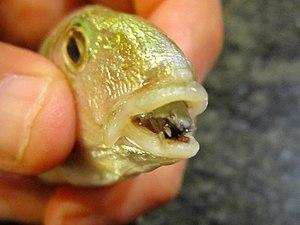
Cymothoa est un genre de crustacés isopodes de la famille des Cymothoidae. Les espèces sont des parasites de poissons.
Le parasitisme est une relation biologique durable entre deux êtres vivants hétérospécifiques où un des protagonistes — le parasite — tire profit d'un organisme hôte pour se nourrir, s'abriter ou se reproduire. Cette relation aura un effet négatif pour l’hôte. Les organismes qui ne sont pas parasites sont qualifiés de « libres ».
Cymothoa exigua est un crustacé parasite de la famille des Cymothoidae. Il mesure en moyenne entre 3 et 4 cm de long.